Sylvan Kalib

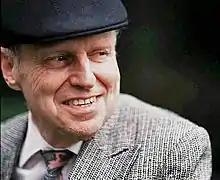

Sylvan Sholom Kalib (July 24, 1929 – January 15, 2025) was an American music theorist, musicologist, cantor, conductor, pedagogue and composer. His primary work falls broadly into two categories: 1) Schenkerian music theory and 2) the musical tradition of the Eastern European synagogue.